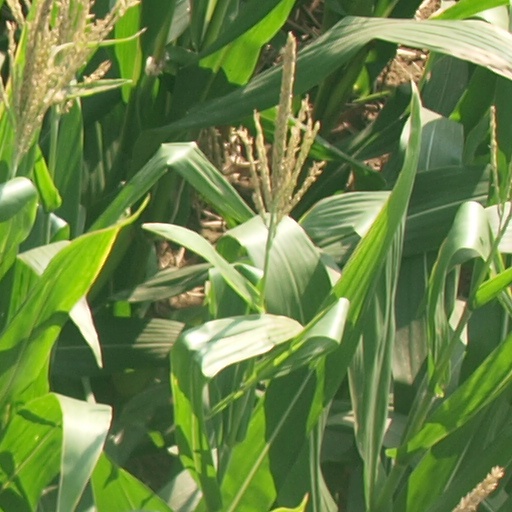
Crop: maize; corn